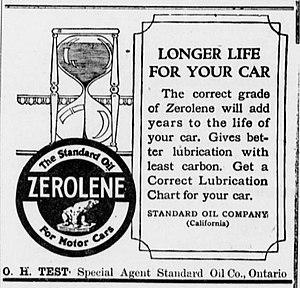
La Standard Oil était une société de raffinage et de distribution de pétrole fondée par John D. Rockefeller et ses associés en 1870. Désirant étendre son empire, Rockefeller fusionna cinq grandes sociétés de raffinage, dont celle de Henry Morrison Flagler, la Rockefeller, Andrews & Flagler.